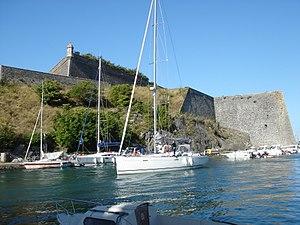
Port et citadelle de Palais (56), à Belle-Île-en-Mer, en Bretagne.
Le Palais [lə palɛ] est une commune française située sur l'île de Belle-Île-en-Mer dans le département du Morbihan et la région de Bretagne. C'est un port de pêche, de commerce et de plaisance.